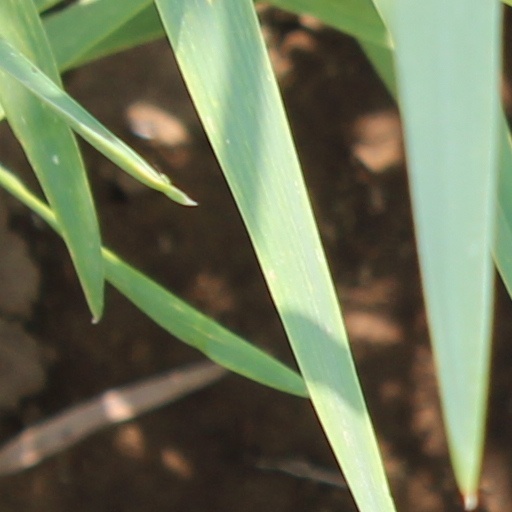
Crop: wheat